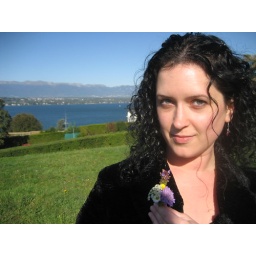
Maddie poses with a small bouquet of flowers near Villa Diodati.